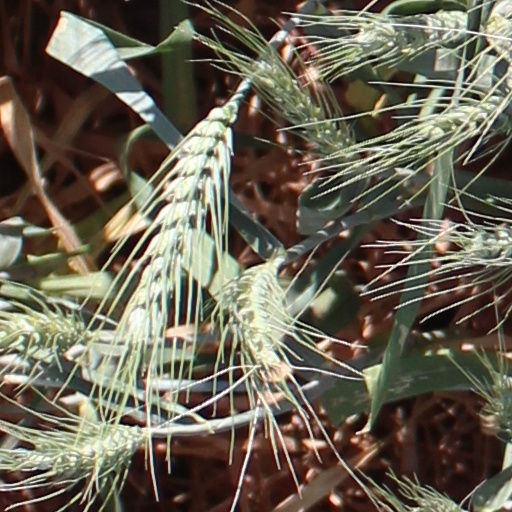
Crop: wheat